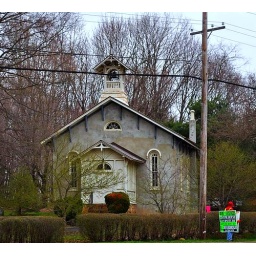
A person holding a going out of business sign in front of a church in Bucks Co.